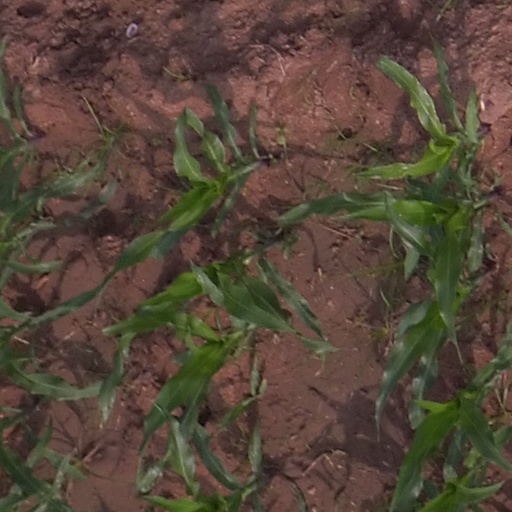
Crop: maize; corn